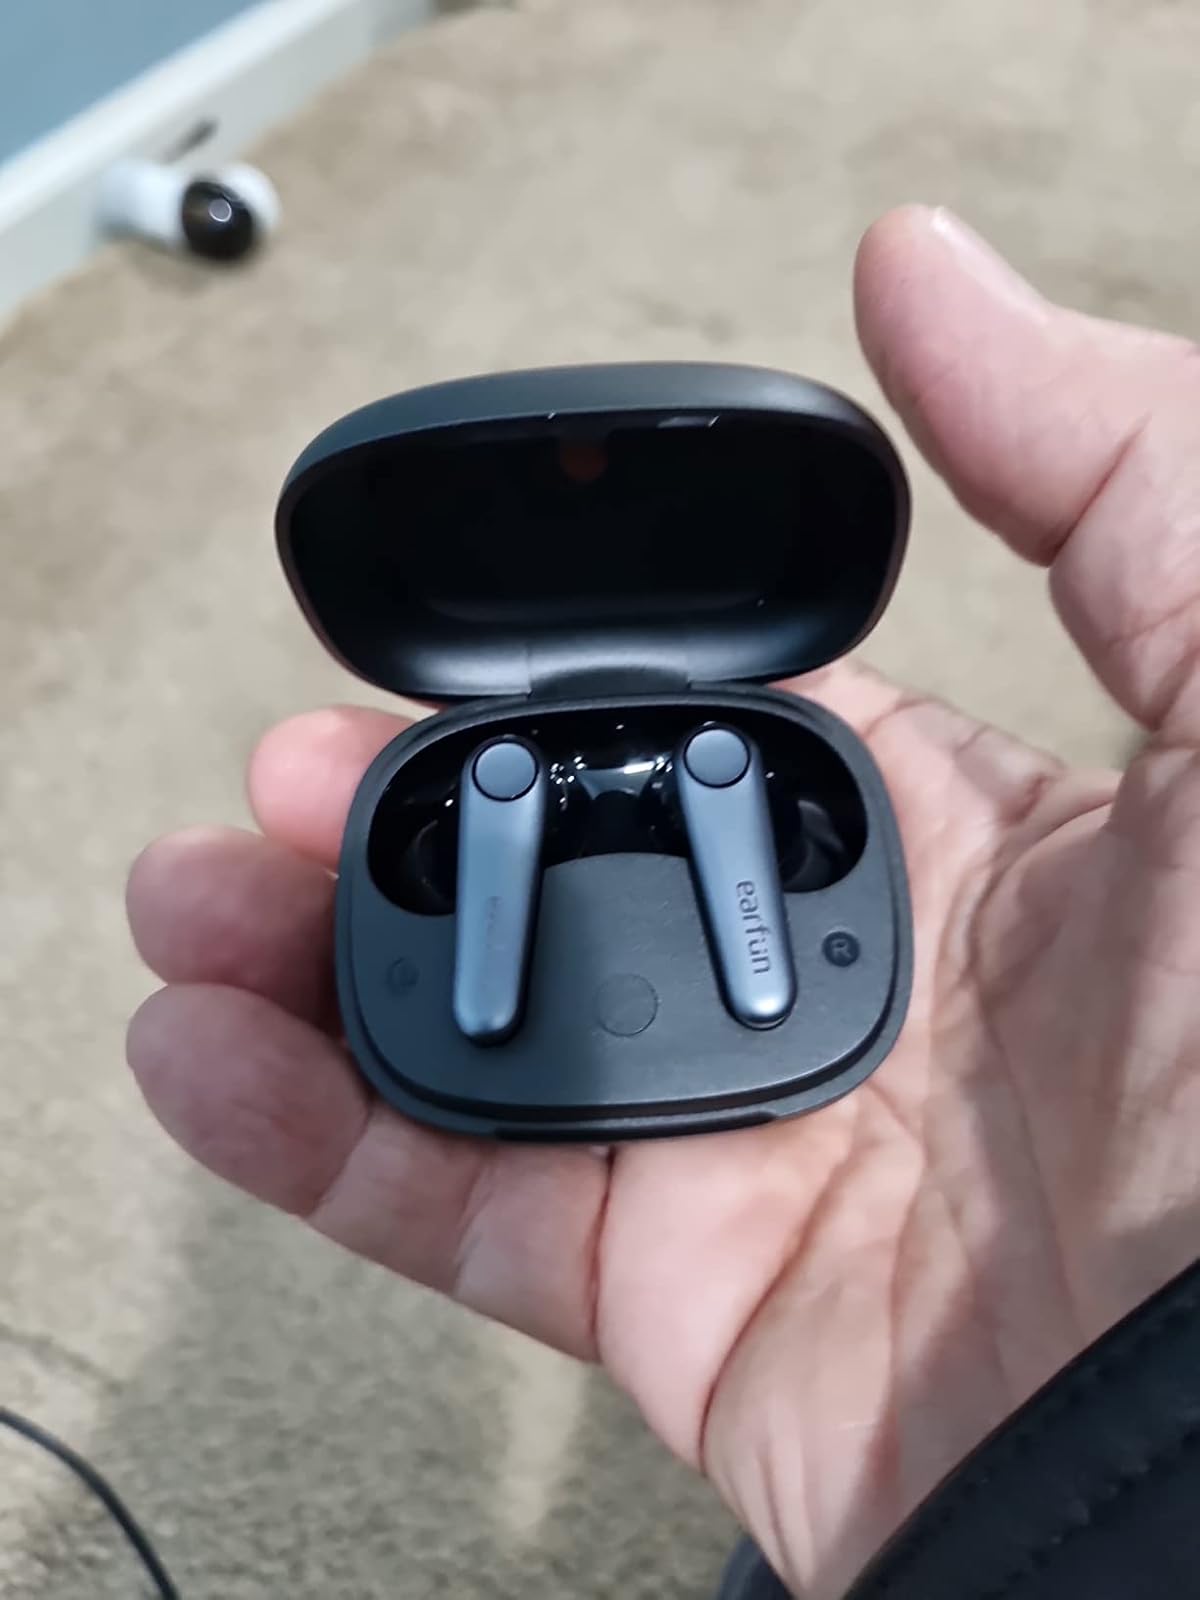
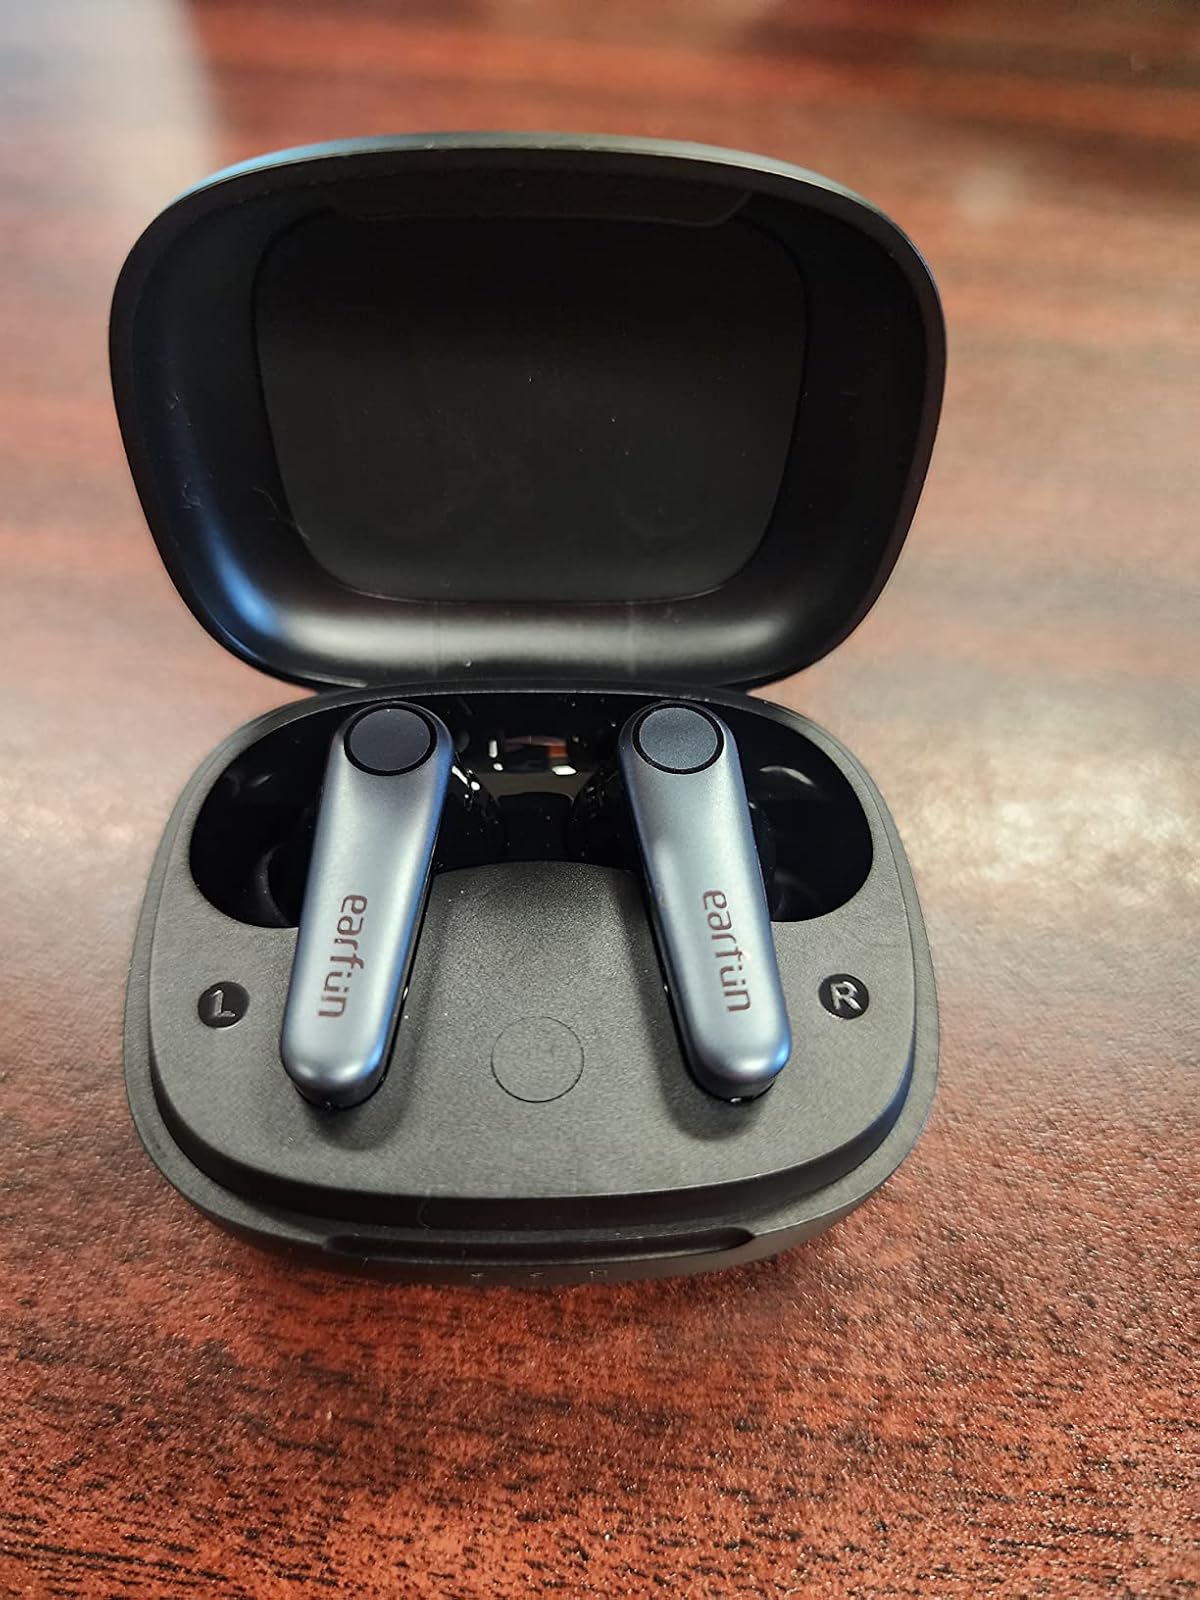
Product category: earbuds
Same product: yes